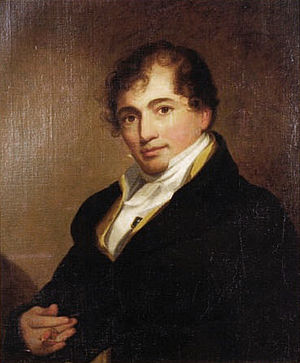
Robert Fulton
Robert Fulton var en opfinder, som blev født i Lancaster County, Pennsylvania.